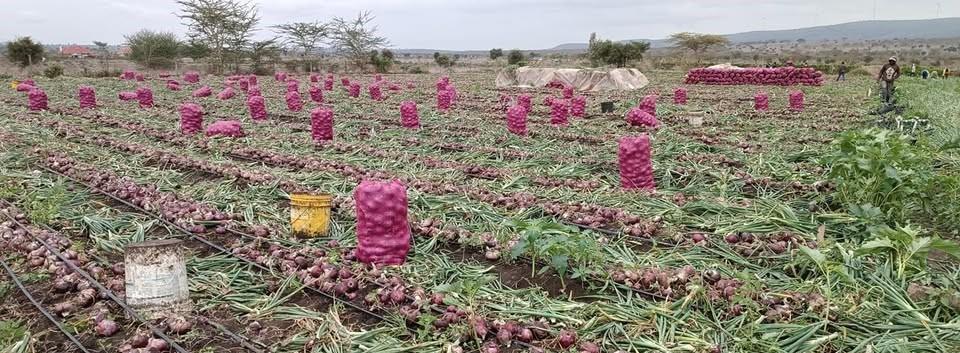
Shamba kubwa lililolimwa zao la biashara aina ya vitunguu maji, tayari vimekomaa na vinavunwa kuelekea sokoni kuuzwa kwa wateja wa majumbani na wale wanaopeleka kuuza mitaa tofauti tofauti.